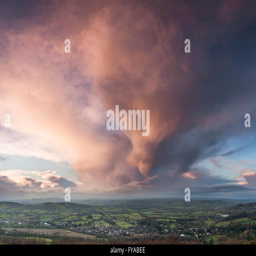
a storm cloud at sunset is being lit up by the setting sun